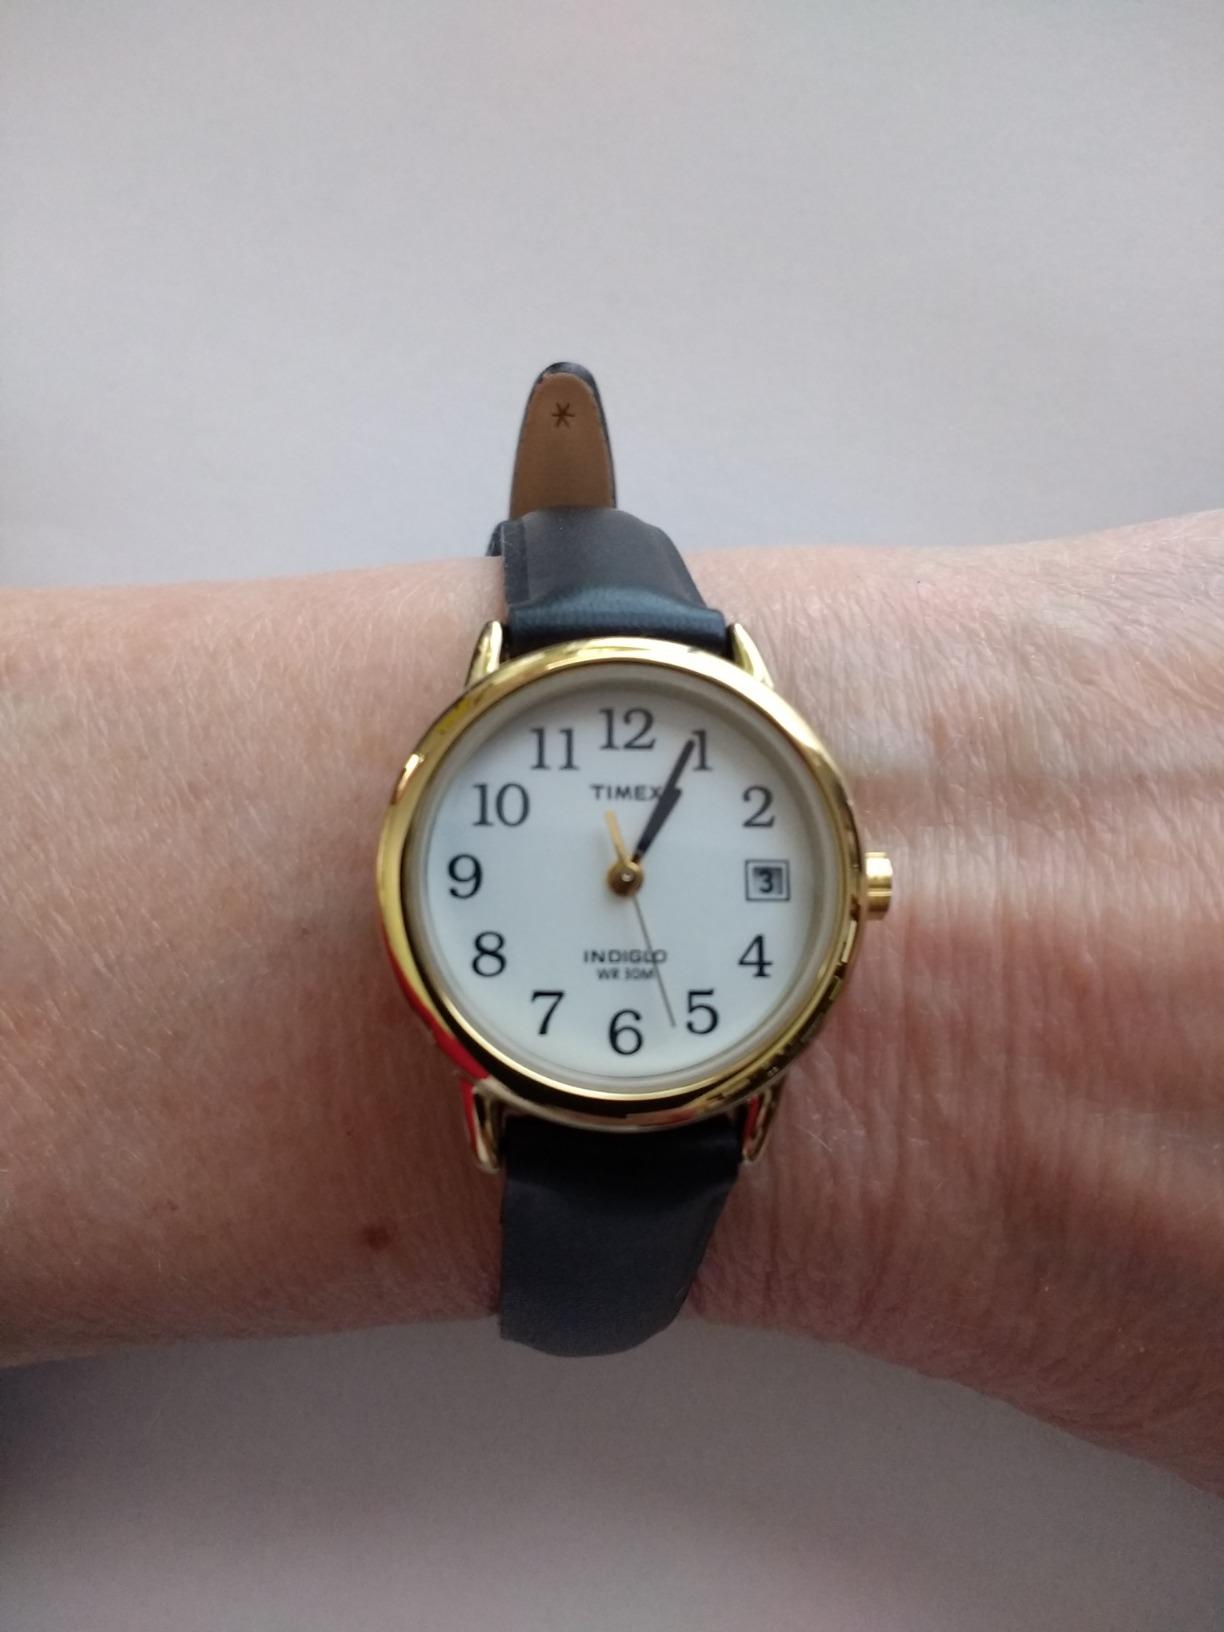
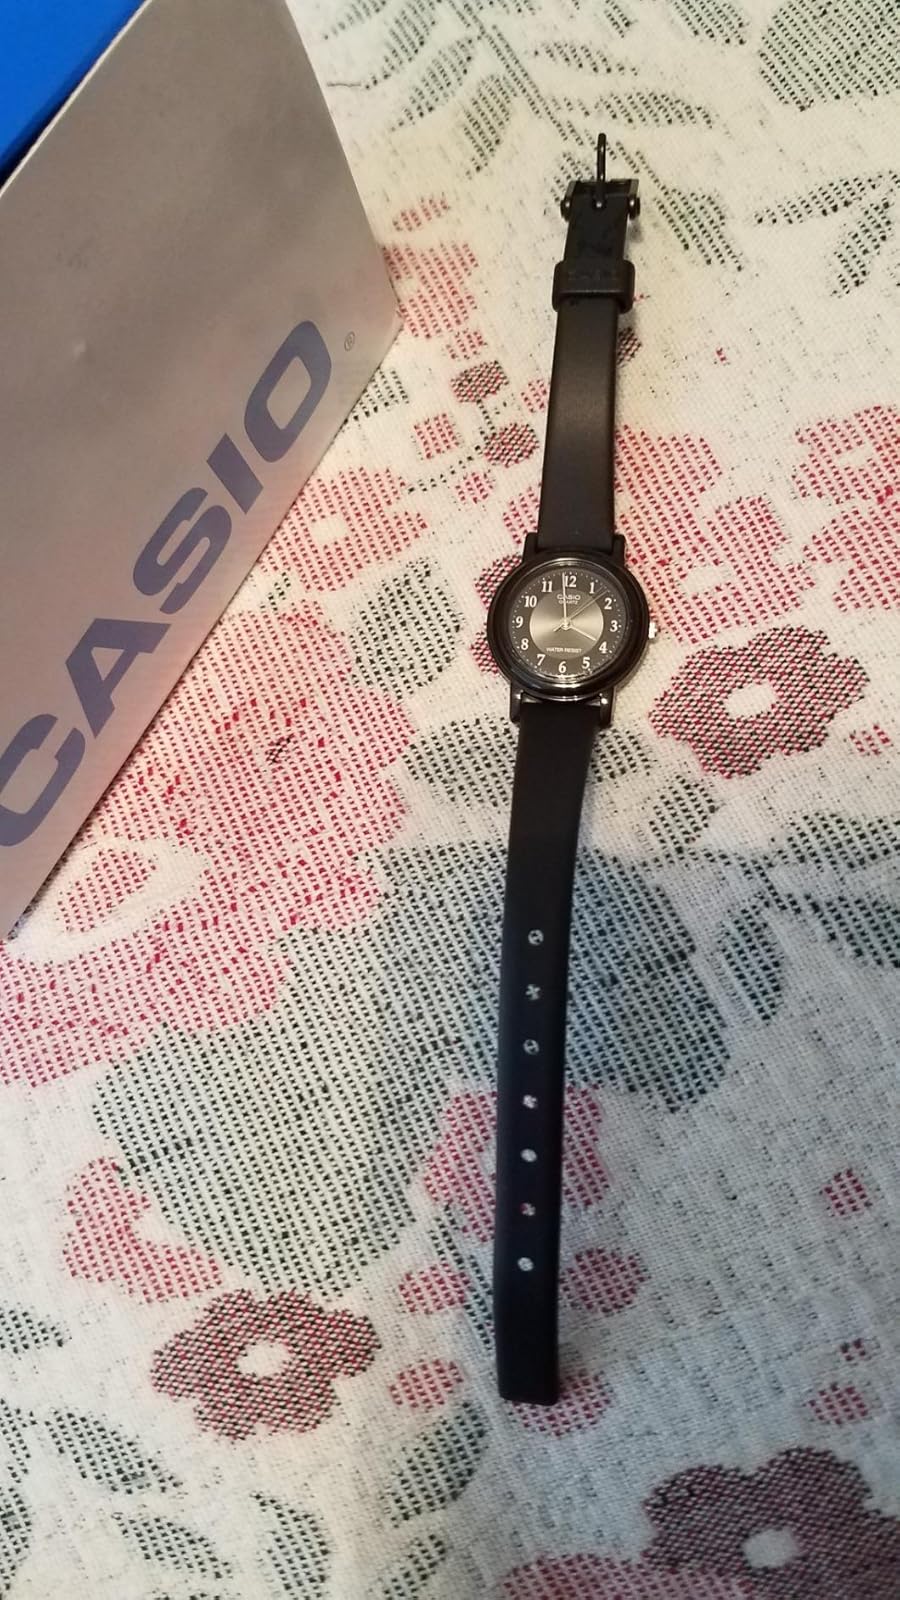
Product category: accessories_watch
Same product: no